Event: Nepal Earthquake
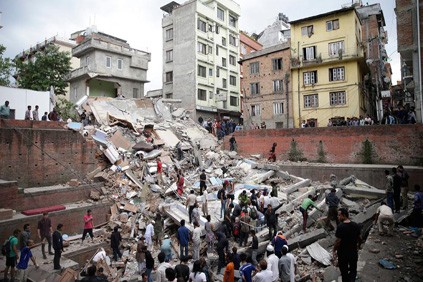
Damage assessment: damage